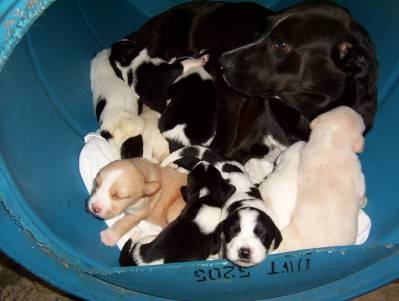
Label: dog